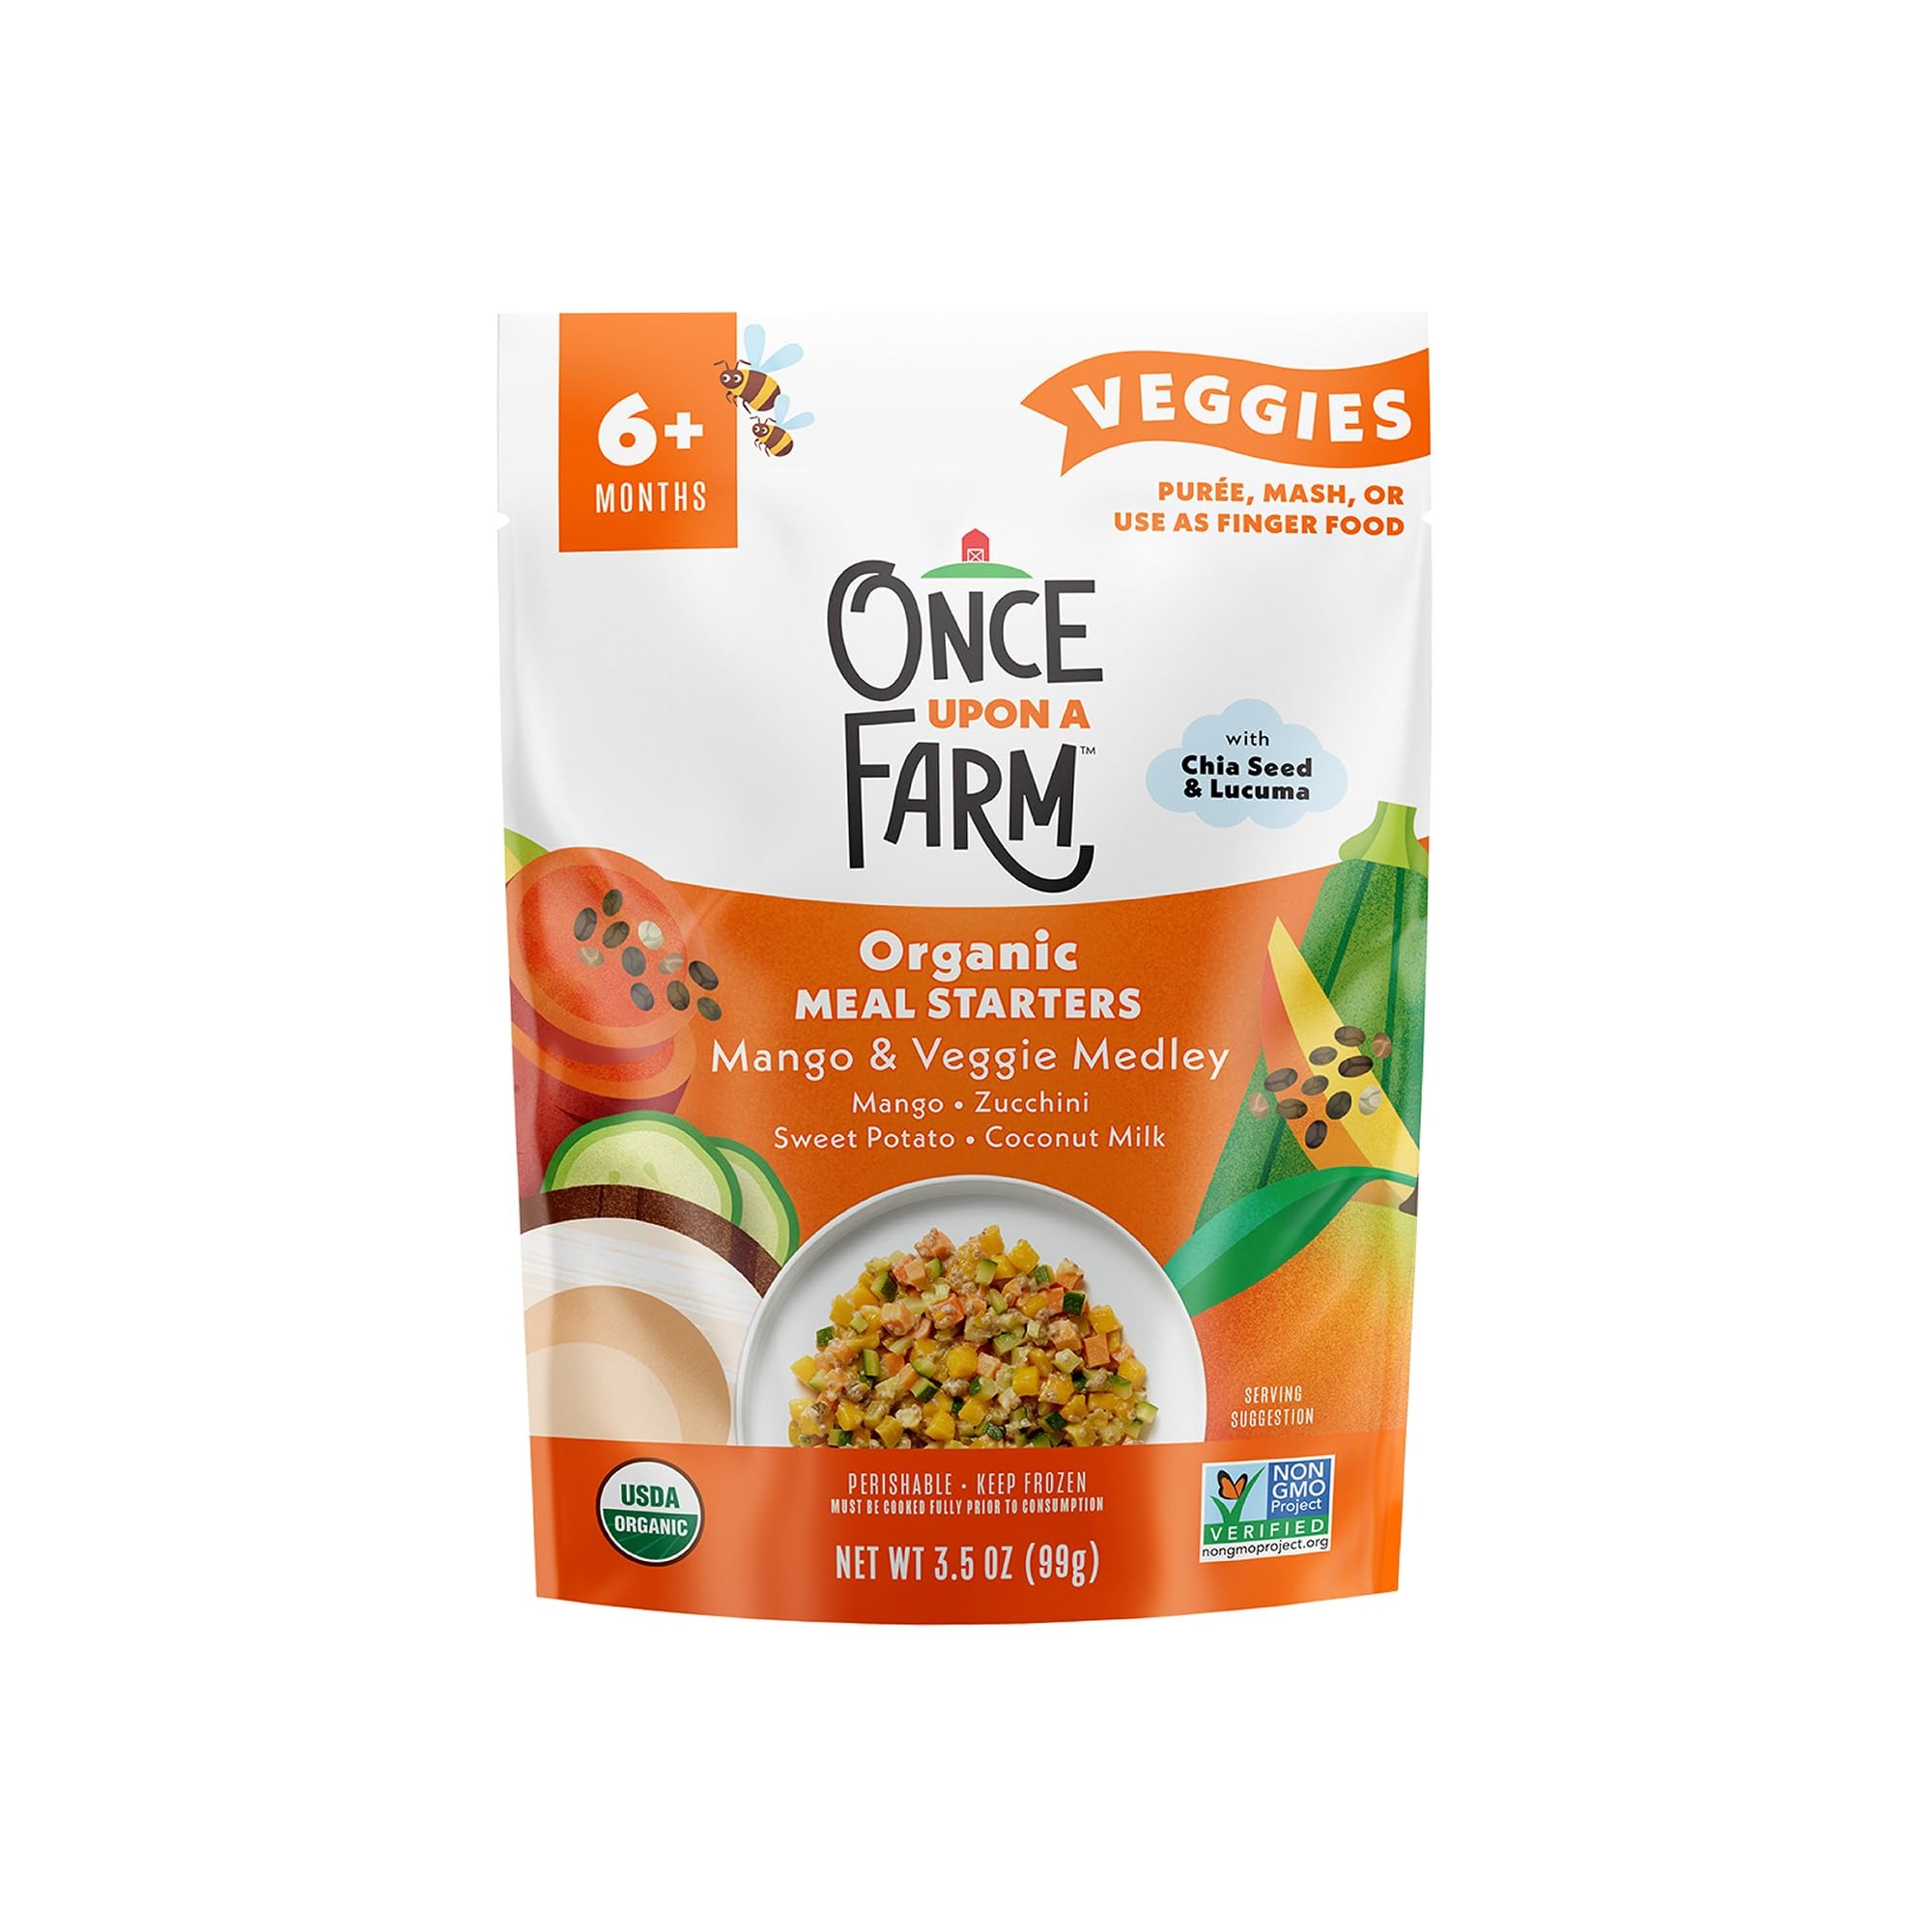
Item Name: Once Upon a Farm, Frozen, Organic Baby Food Sweet Potato, Mango & Coconut Milk with Lucuma & Chia Seed Plant-Rich Meal, 3.5 Ounce
Bullet Point 1: FARM-TO-FREEZER FRESH: Ripe for taste and texture exploration
Bullet Point 2: SIMPLE & CONVENIENT: Meal starters made with real, whole ingredients - just heat, add to meal, enjoy as a side or add a protein for a deliciously effortless meal
Bullet Point 3: NO ADDED SWEETENERS: No added sweeteners, preservatives or artificial ingredients
Bullet Point 4: VERSATILE FEEDING TIME: Simple for self-feeding and silverware practice. Perfect for at home or can be prepped and sent to daycare, grandma's or anywhere in between
Bullet Point 5: WHERE GOOD EATERS GROW: Designed for ages 6+ months. Always USDA Organic and Non-GMO Project Verified.
Value: 3.5
Unit: Ounce

Price: 4.99